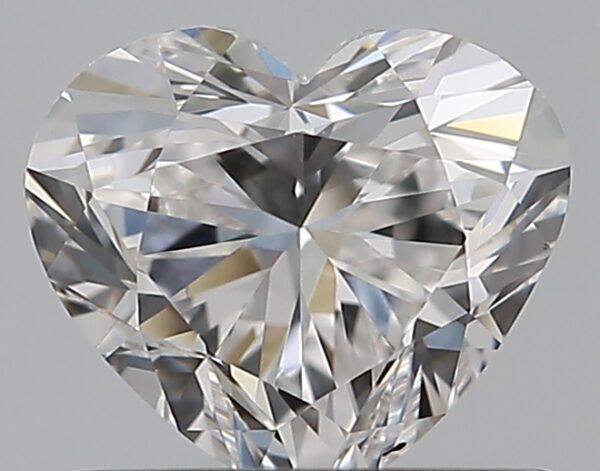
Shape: heart
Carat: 0.65
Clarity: VVS1
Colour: E
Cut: EX
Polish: EX
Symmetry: VG
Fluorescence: N
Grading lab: GIA
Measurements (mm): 5.22 x 5.89 x 3.49